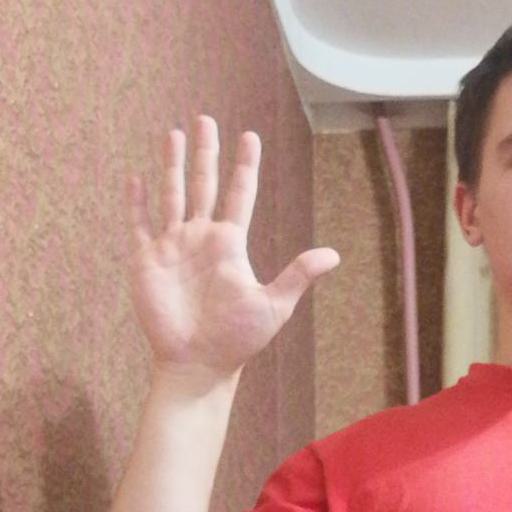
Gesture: palm